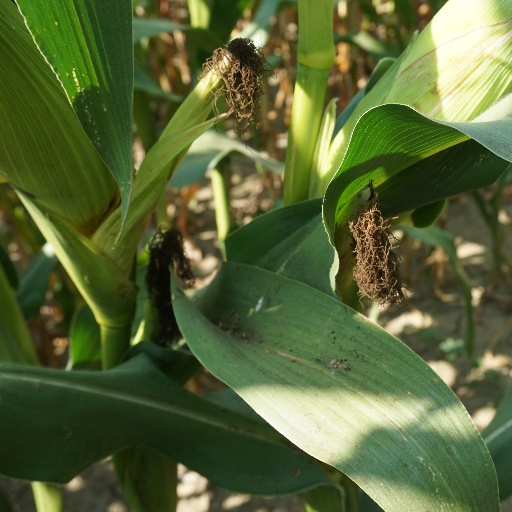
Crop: maize; corn